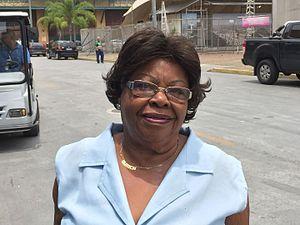
Iranette Ferreira Barcellos, connue sous le nom de plume de Tia Surica, née le 17 novembre 1940 à Madureira, est une chanteuse de samba et de musique populaire brésilienne et aussi actrice de télévision. Le surnom de Surica lui a été donné par sa grand-mère quand, encore enfant, elle commence à fréquenter l'école de samba Portela avec ses parents.